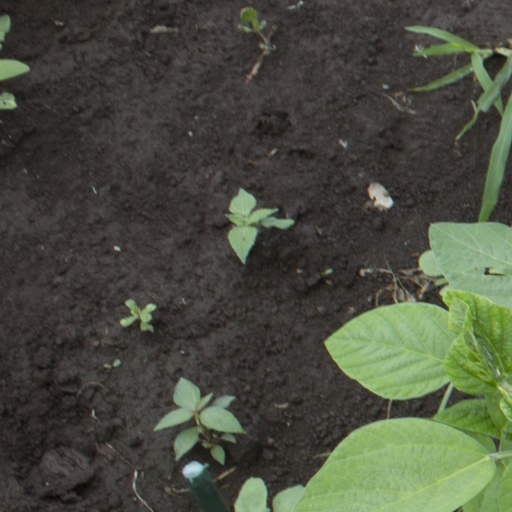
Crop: soybean